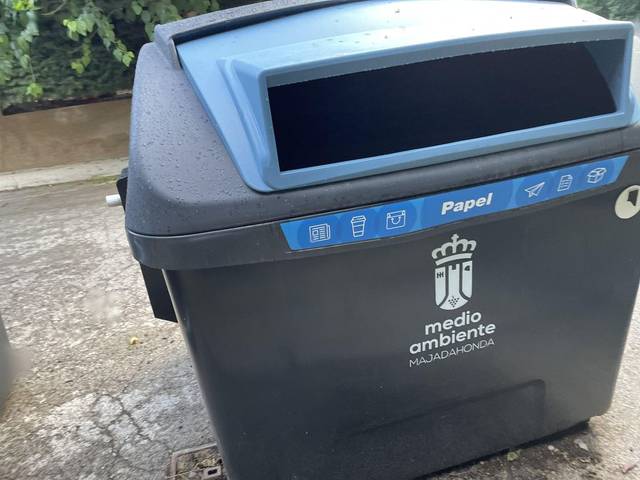
Region: Spain
Coordinates: 40.464, -3.864